Benjamin N. Duke House

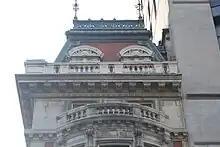
Upper stories and roof on Fifth Avenue

The house underwent a two-year restoration in the 1980s to designs by Gerald Allen, who restored the exterior based on drawings in the collection of Columbia University's Avery Architectural and Fine Arts Library. Joseph Fiebiger, whose grandfather had created the original wrought-iron decorations, was hired to rebuild the corroded copper roof. Between six and eight employees of the Fiebiger company worked on the project for two years. The firm created 48 molds of pieces on the existing roof, then manufactured custom replacement pieces in its workshop; it had to buy a custom hydraulic press to mold the copper pieces. The Fiebiger company also installed six wrought-iron finials as a gift to the Duke family. The balustrades on the facade were also replaced. The contractors used a biodegradable paint remover on the facade, and they treated the wrought-iron window guards with polyurethane, epoxy, and an organic zinc mixture to prevent the iron from rusting. The Semans family then restored the interiors using photographs that were stored in the attic of one of the Duke family's houses in North Carolina.